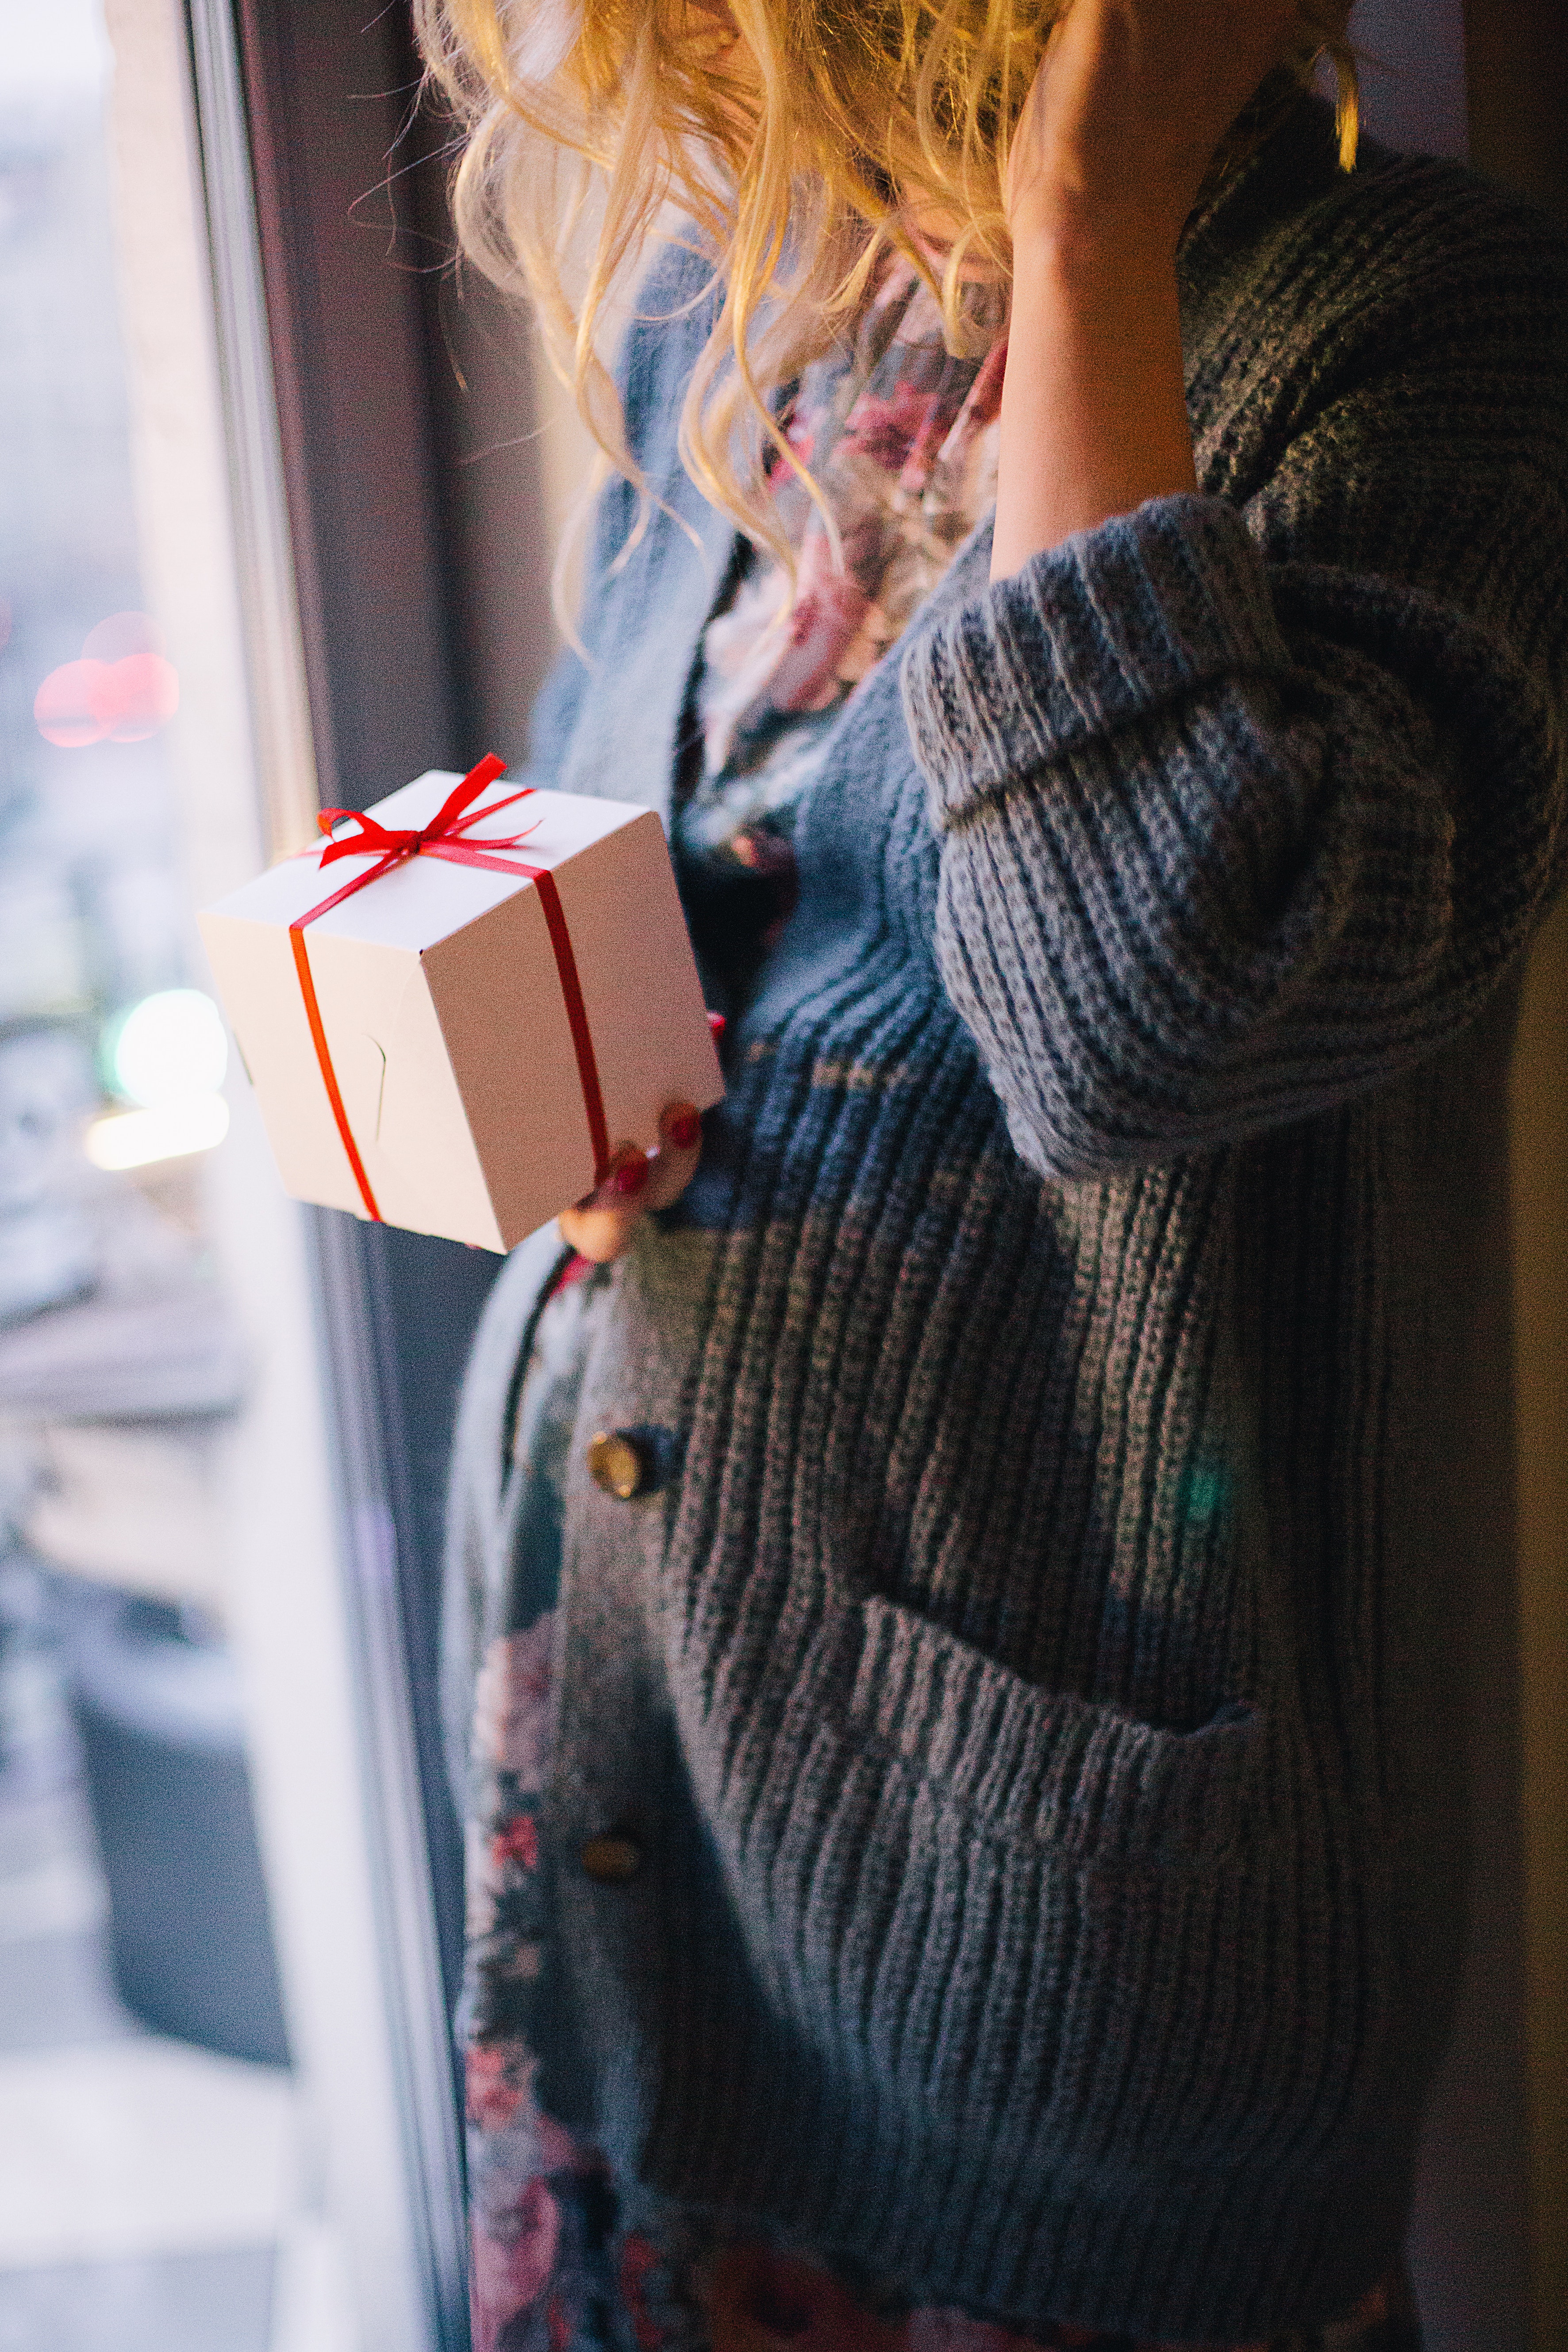
hair, clothing, shoulder, sweater, blond, fashion, pink, wool, knitting, street fashion, outerwear, textile, joint, cardigan, jeans, dress, sleeve, top, long hair, brown hair, t shirt, pattern, style, denim, jacket